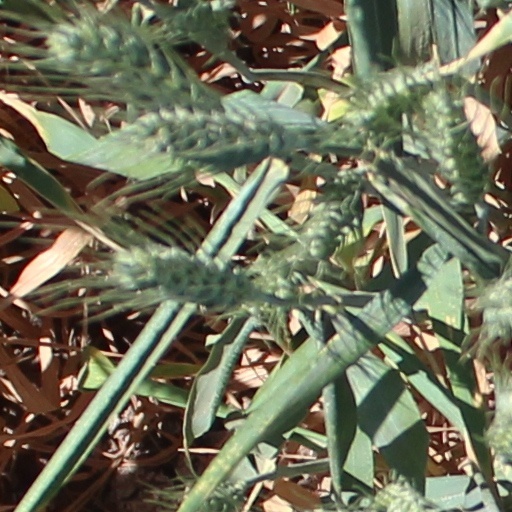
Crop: wheat